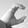
ASL letter: C